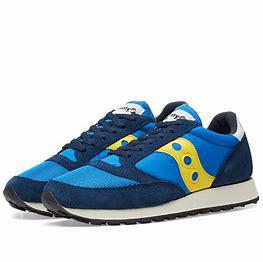
Brand: Saucony
Model: Jazz Original